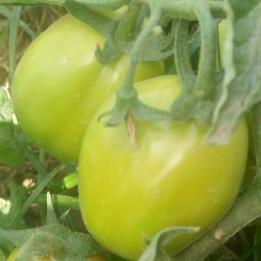
Crop: Tomato
Condition: healthy-fruit